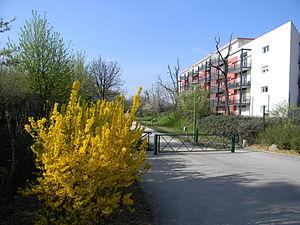
La voie de la Dombes, aussi appelée ""Voie verte"""
La voie de la Dombes est une voie verte c'est-à-dire à la fois un chemin de randonnée, une piste cyclable et un espace vert. Elle emprunte le tracé de la Ligne de Lyon-Croix-Rousse à Trévoux désaffectée. Elle traverse Caluire-et-Cuire pour aboutir à Sathonay Camp.